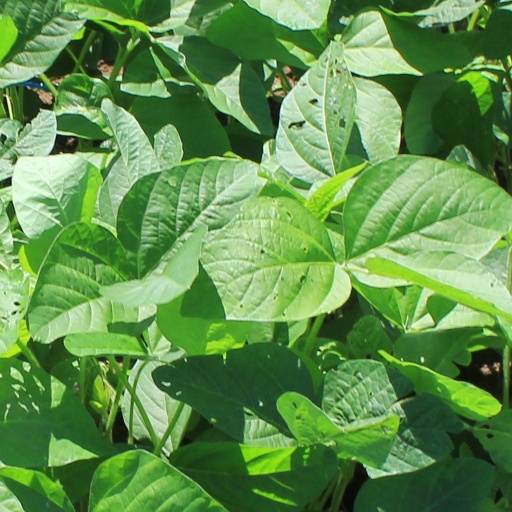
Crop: soybean